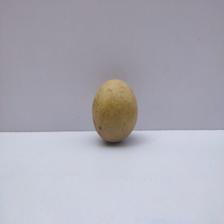
Size: Medium